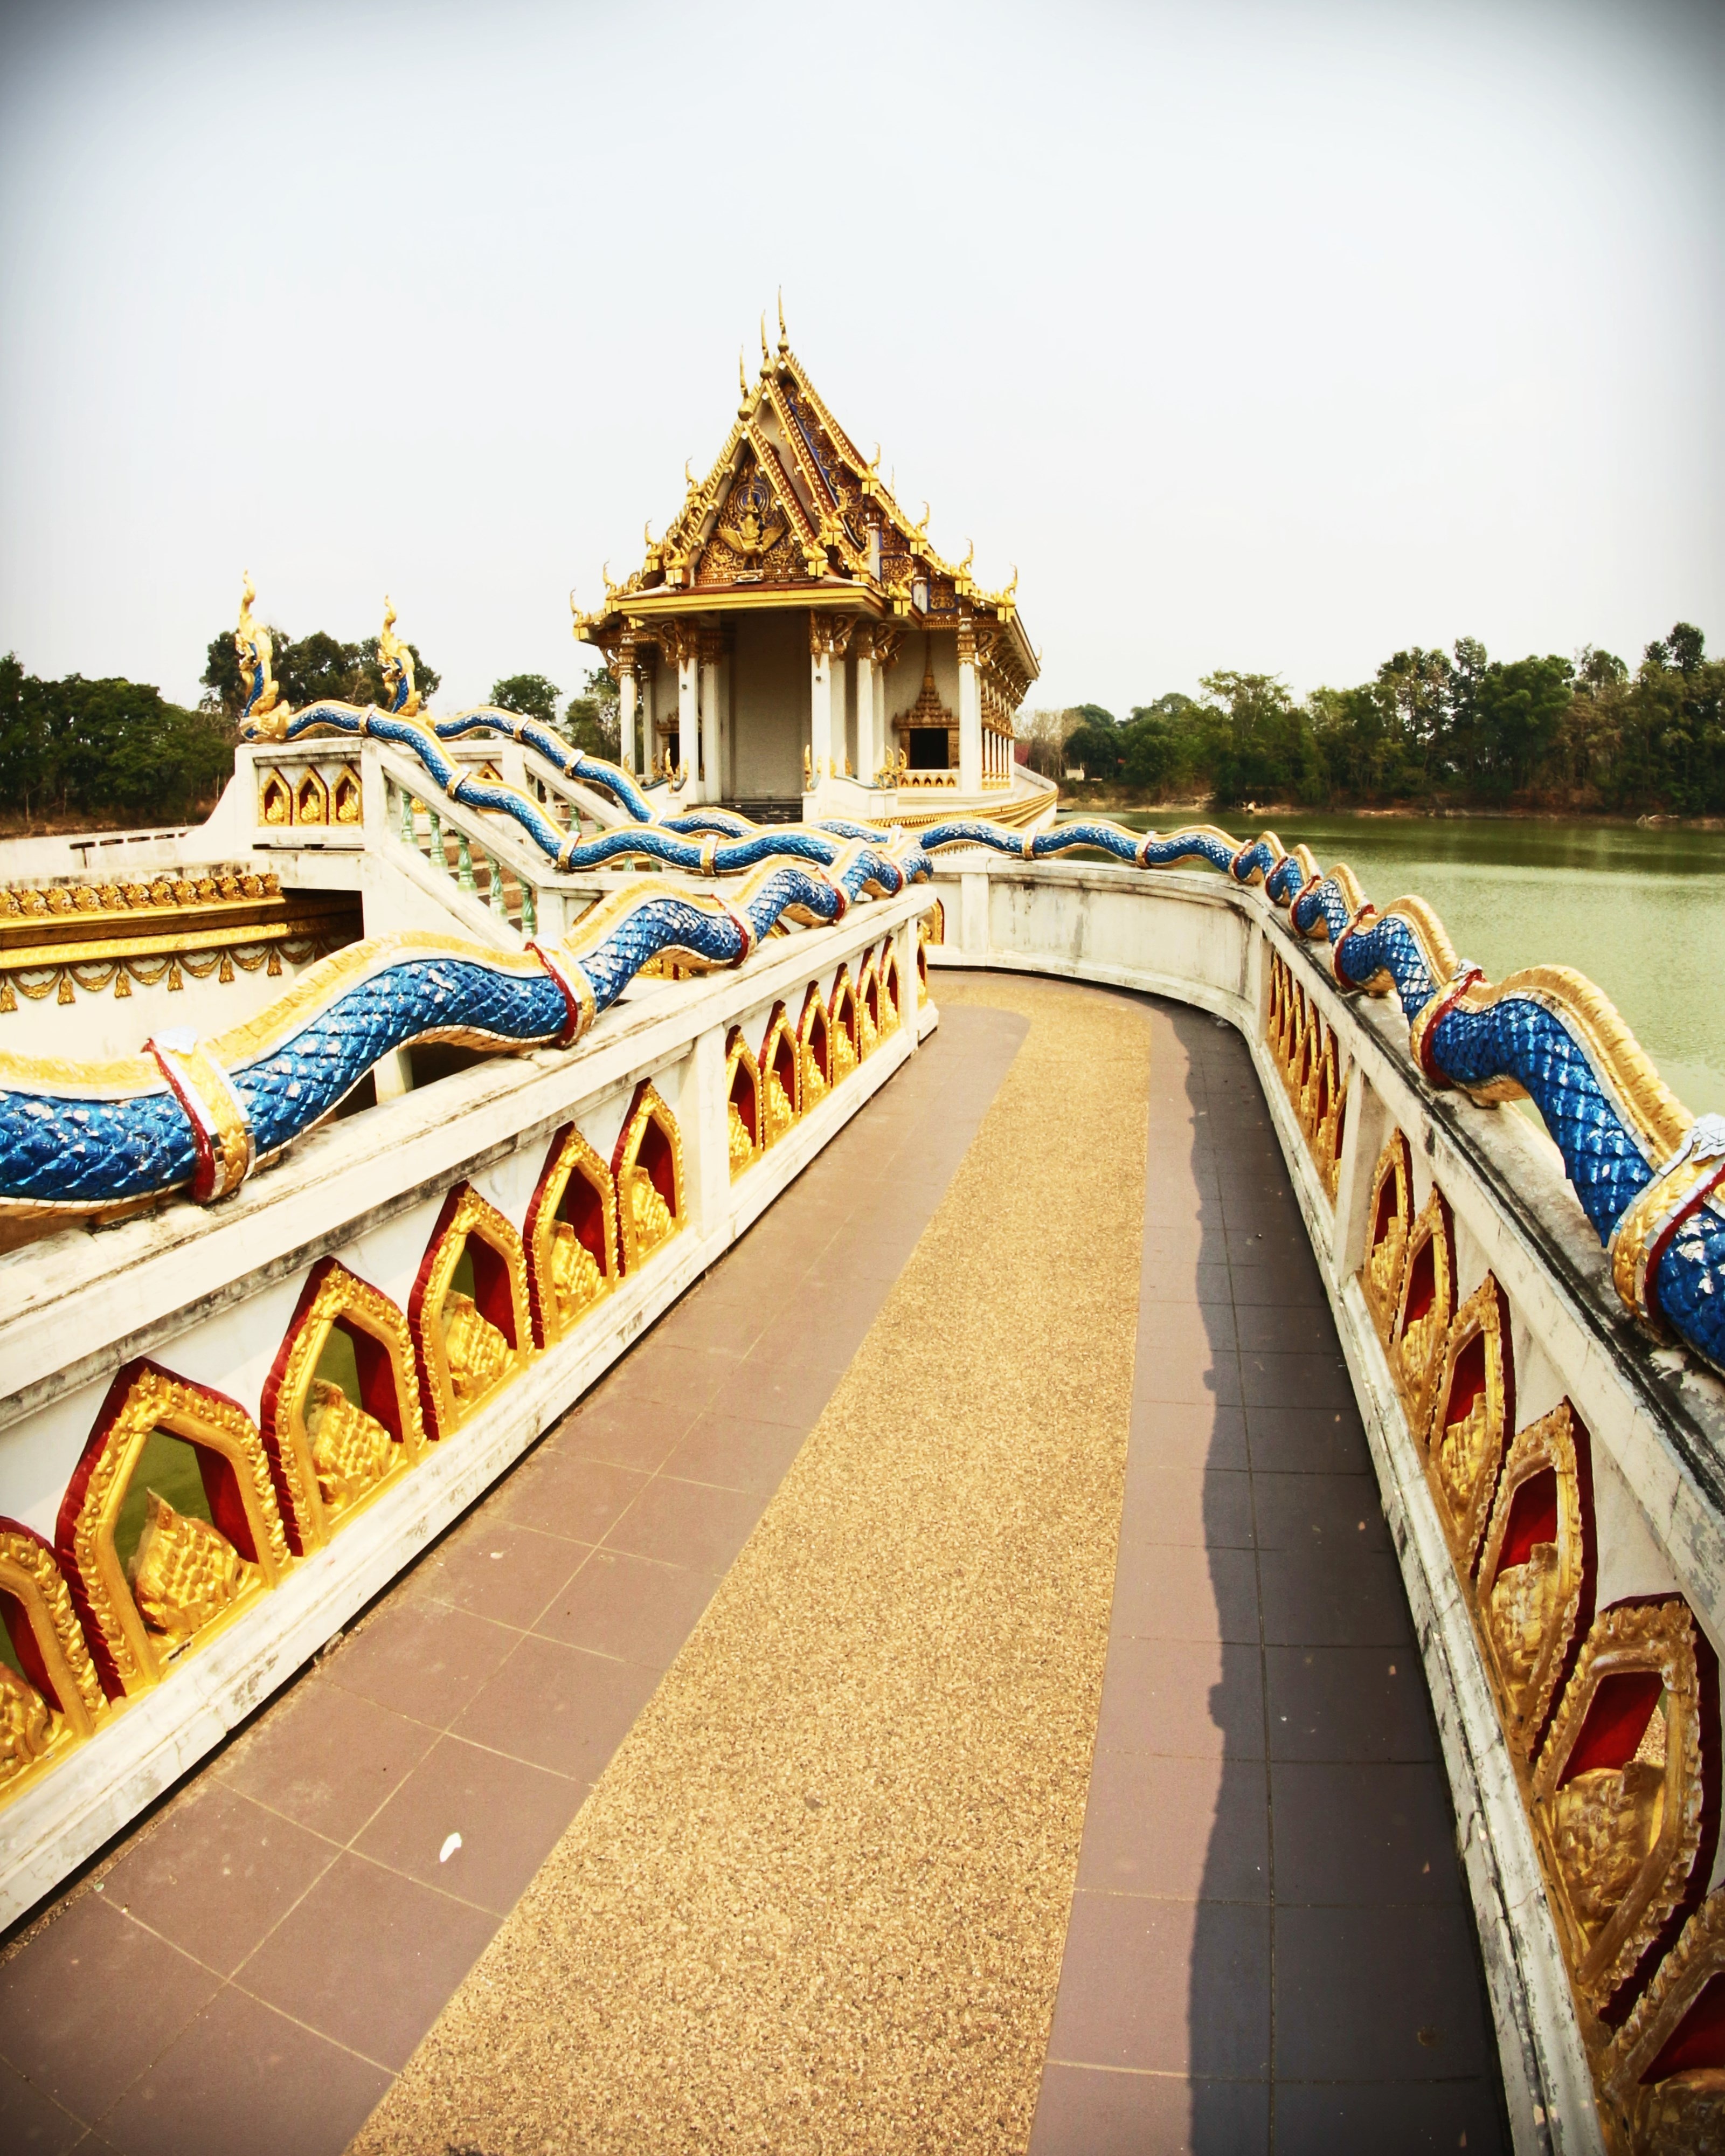
landscape, architecture, boat, antique, palace, vacation, travel, decoration, construction, symbol, buddhism, religion, asia, ancient, landmark, church, exterior, craft, tourism, thailand, art, design, temple, decorative, culture, beautiful, history, style, detail, eastern, oriental, thai, god, pagoda, wat, architectural, built, ubonratchathani, suphannahong, civilisation, ancient history